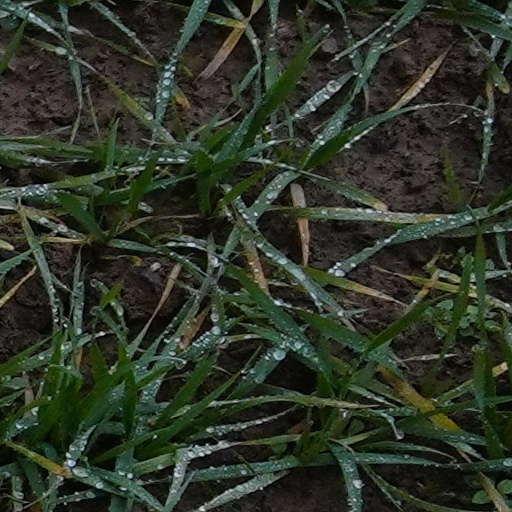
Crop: wheat